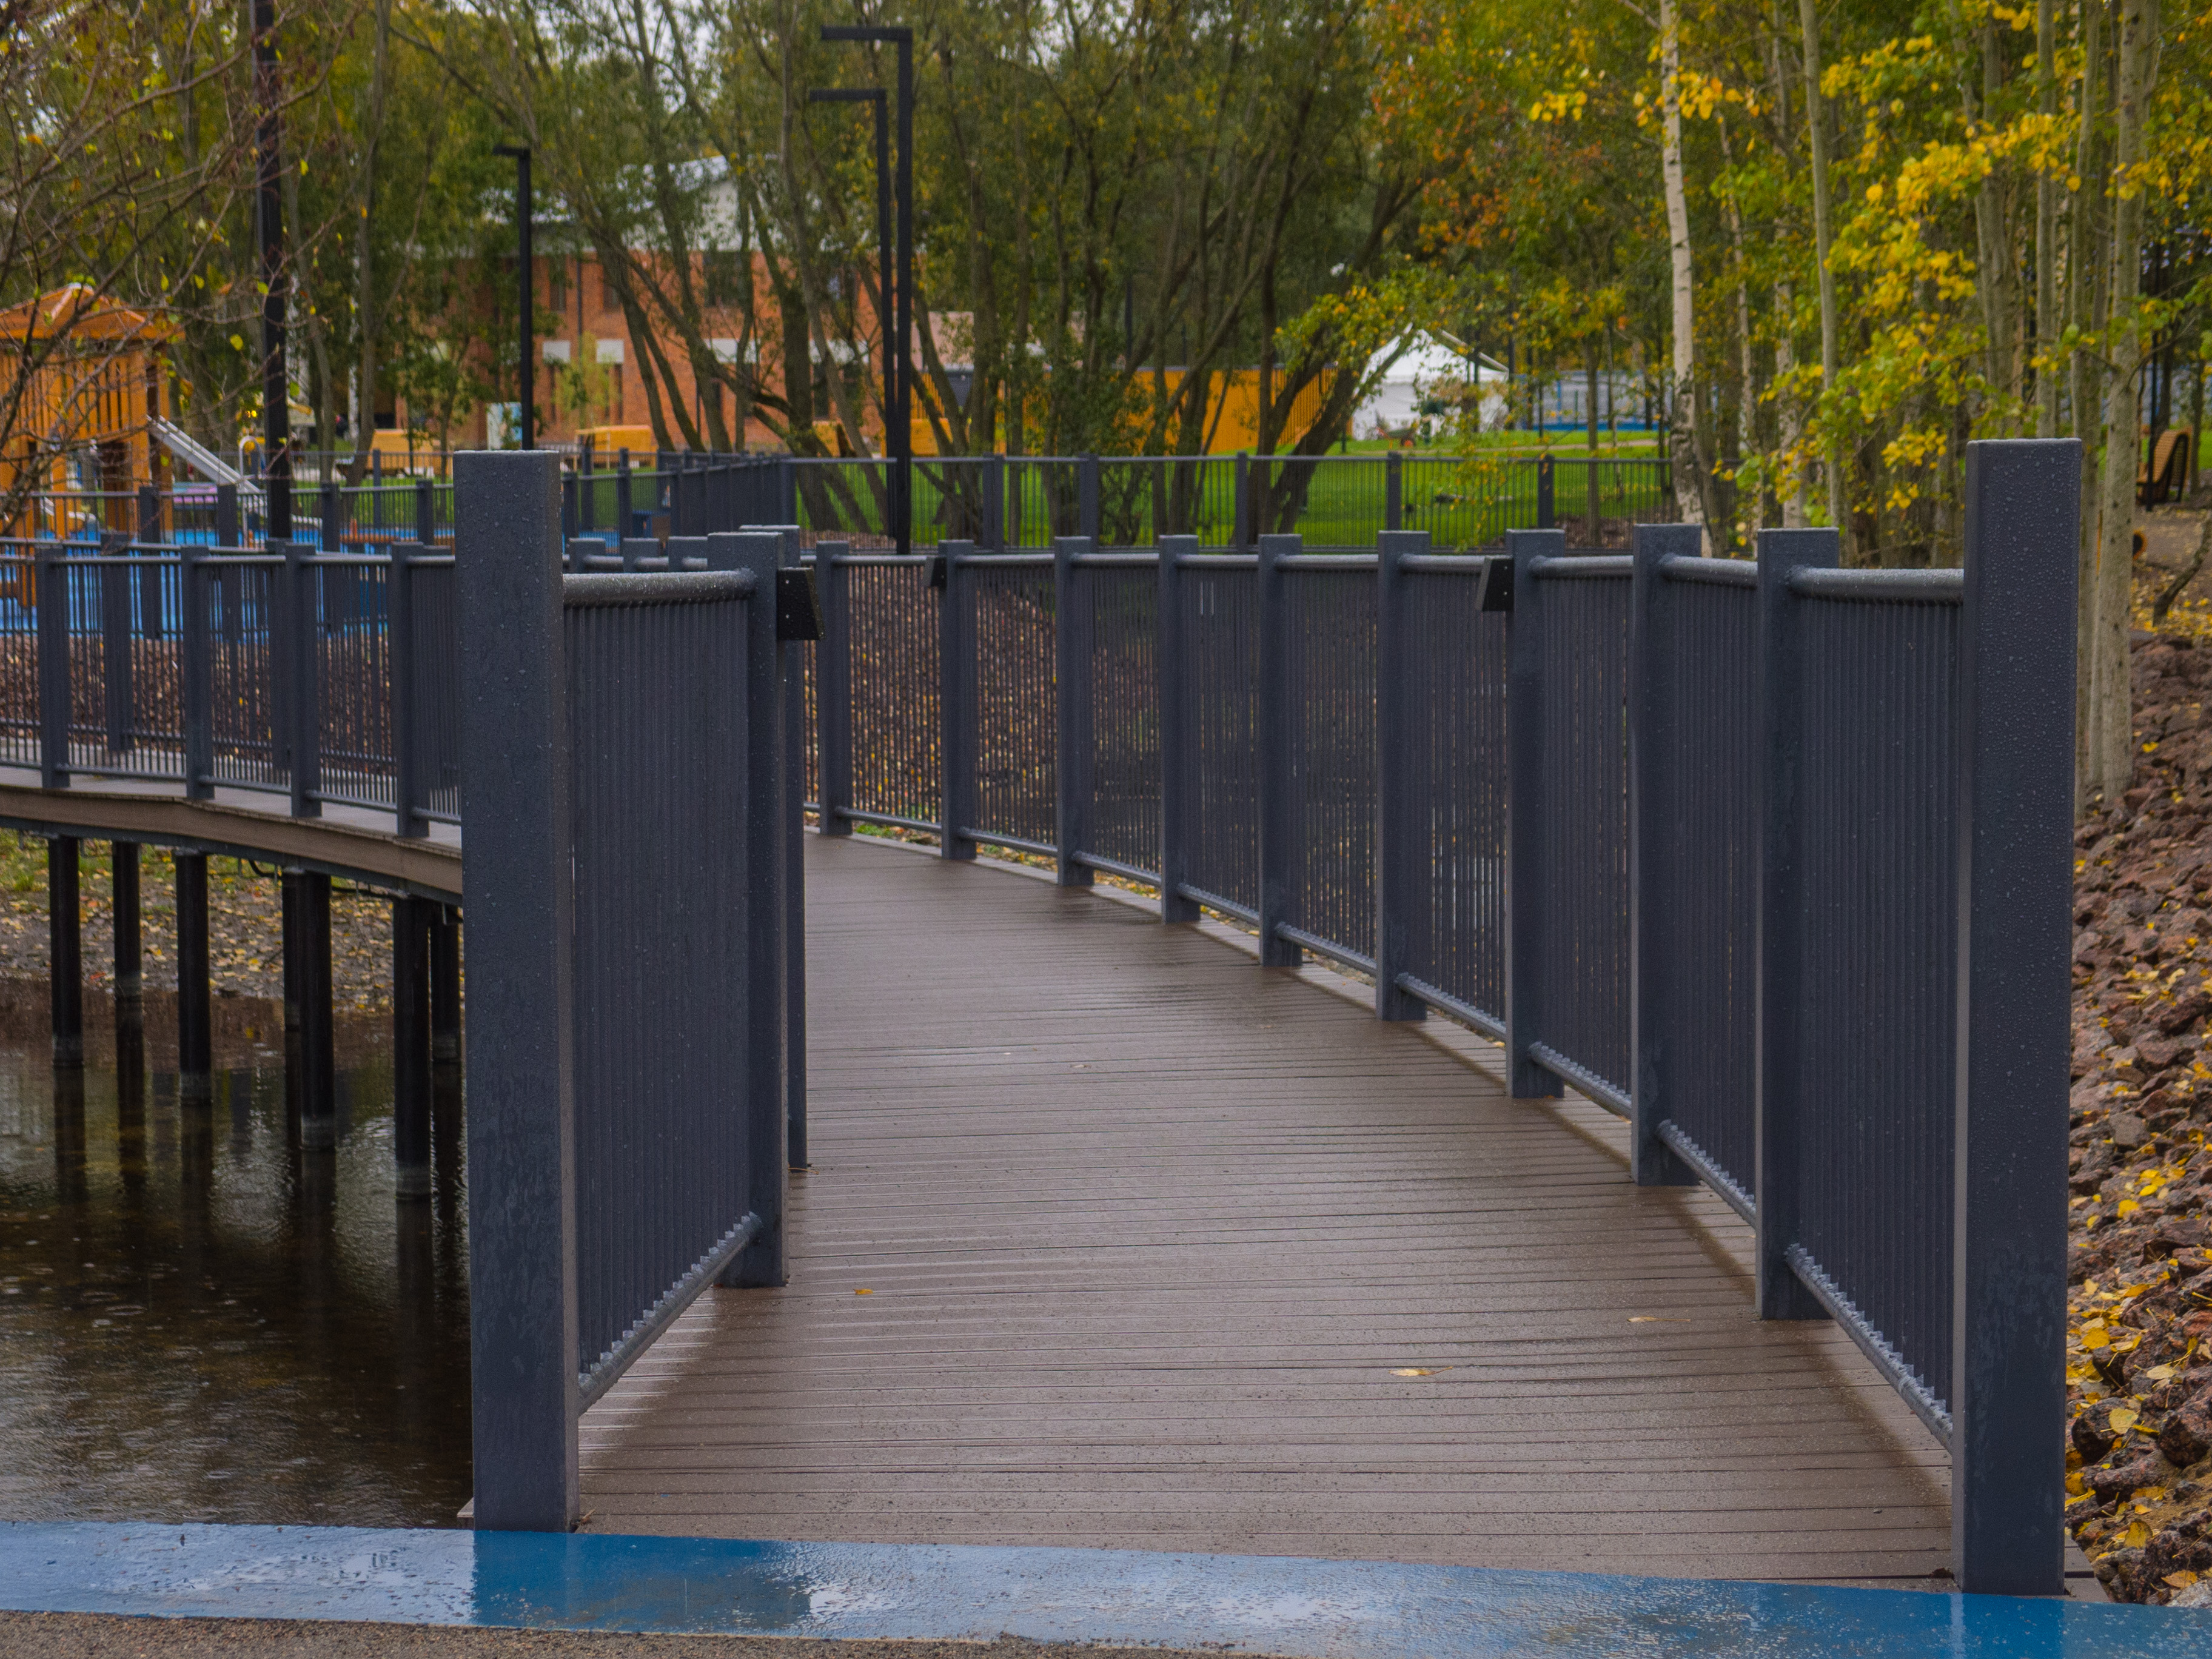
image, tree, water, handrail, guard rail, walkway, leaf, line, autumn, bridge, architecture, boardwalk, wood, plant, nonbuilding structure, reflection, road surface, park, state park